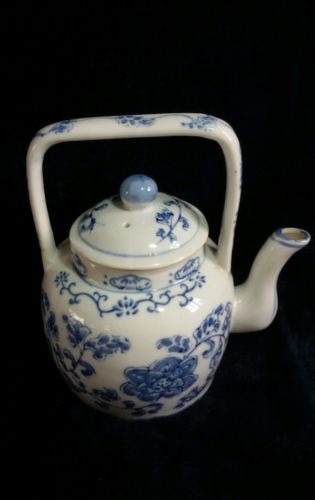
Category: kettle